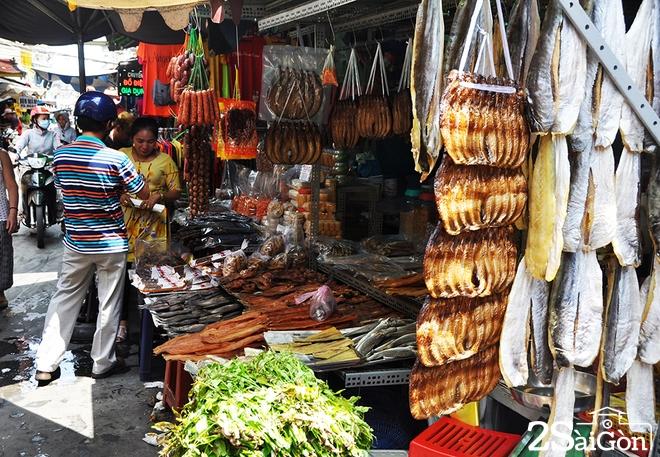
có nhiều sản phẩm đồ ăn được bày bán ở khu vực quầy hàng